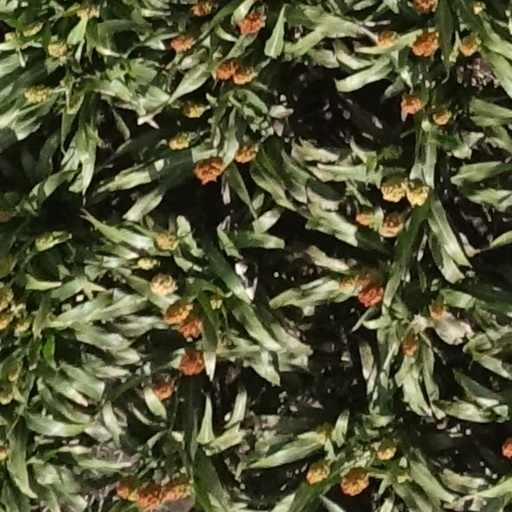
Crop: sorghum